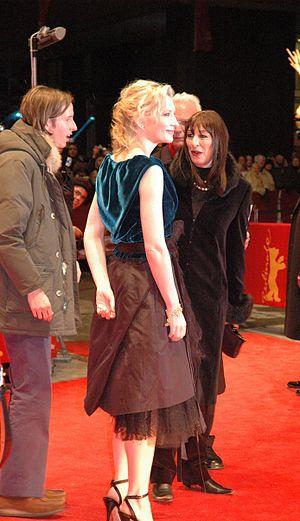
La Vie aquatique, film américain sorti en 2004, est le quatrième long-métrage réalisé par Wes Anderson. Il est dédié à l'océanographe français Jacques-Yves Cousteau et s'inspire librement de sa vie sur un ton parodique. Le film est une comédie dramatique qui, sous un aspect fantaisiste, aborde des thèmes forts comme la famille, le deuil, la vengeance, l'angoisse de vieillir ou l'échec.